This Census-Taker

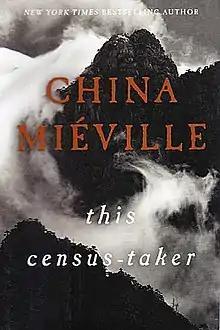
First edition

This Census-Taker is a 2016 novella by British author China Miéville. It tells the story of a boy who witnesses a violent event, which he recalls initially as his mother killing his father, but later as his father killing his mother. Centred on the mysterious events surrounding the alleged murder, it is told alternately in the first and third-person by an unreliable narrator. The writing style is sparse, Kafkaesque and a departure from the detailed world-building of Miéville's prior work.